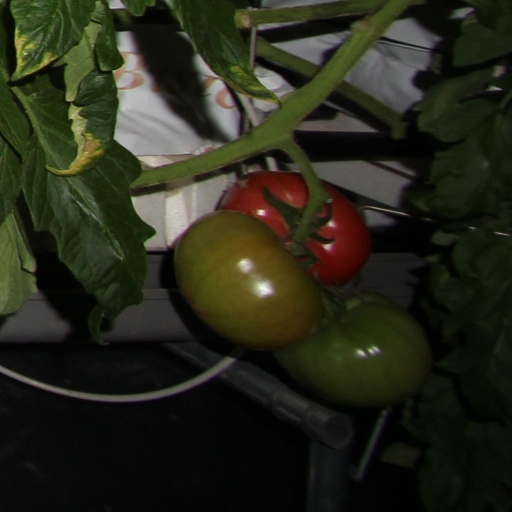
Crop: tomato